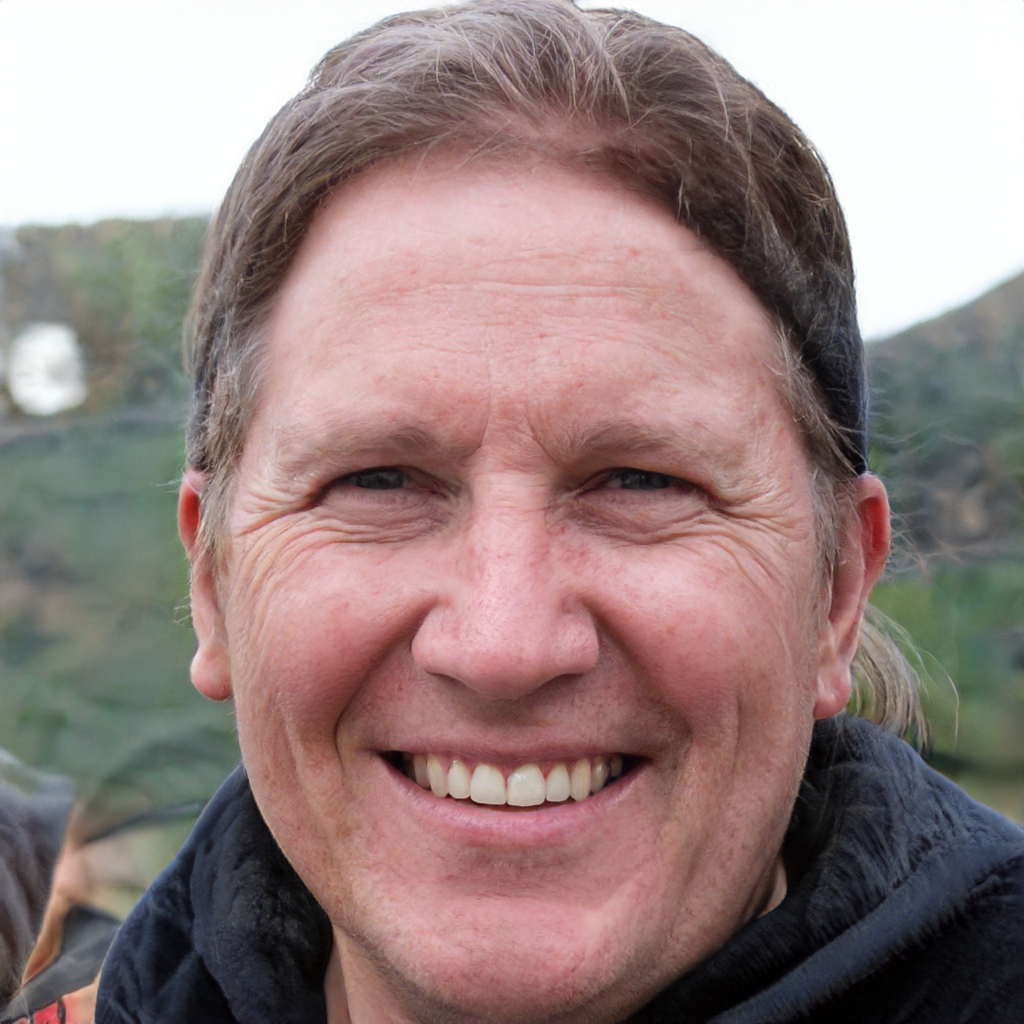
Gender: Male